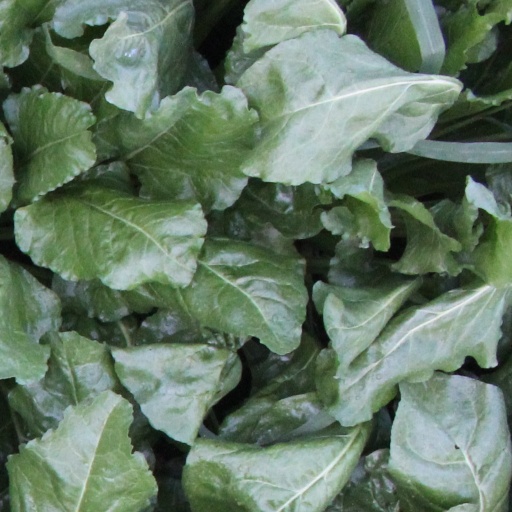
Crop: sugar beet